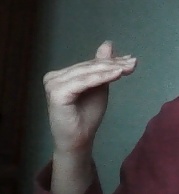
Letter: khaa